Tobiashammer

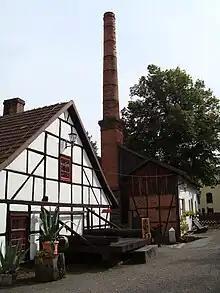
The Tobiashammer

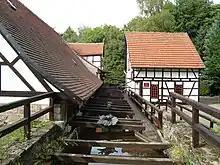
The Tobiashammer and the "Neues Leben" metal sculptor's smithy

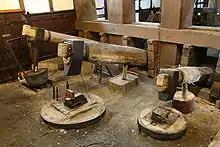
Three of the five tilt hammers

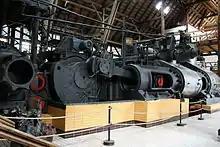
One half of the 12,000 hp steam engine

The Tobiashammer is a large, water-driven hammer mill in Ohrdruf in the German state of Thuringia. The mill, which dates to 1482, has been an industrial monument and museum since 1983.